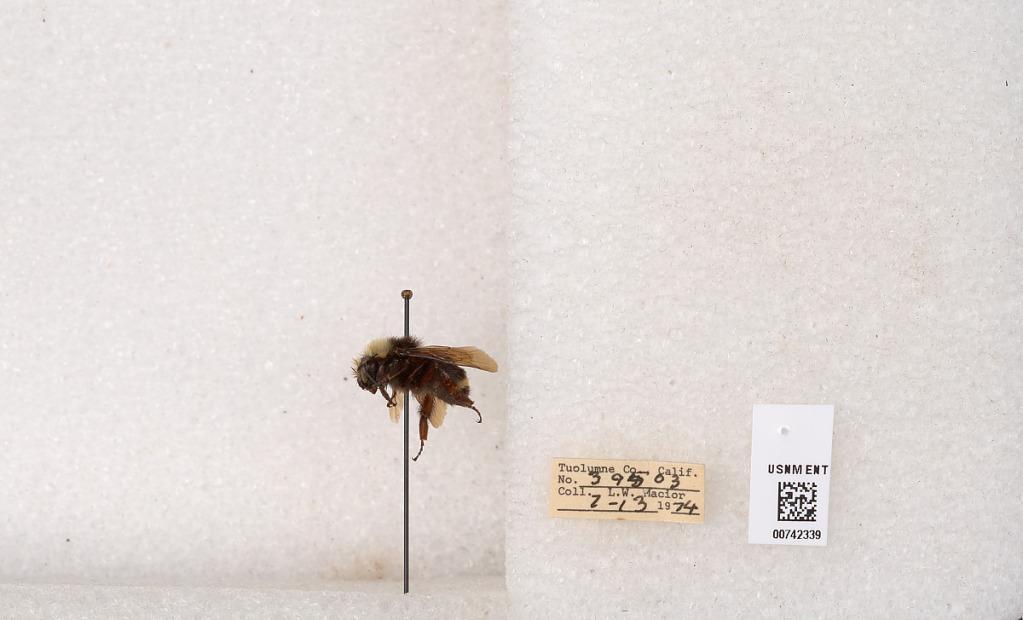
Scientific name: Bombus (Pyrobombus) vosnesenskii Radoszkowski
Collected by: L. Macior
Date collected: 1974-7-13
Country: United States
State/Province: California
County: Tuolumne
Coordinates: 38.0276, -119.955